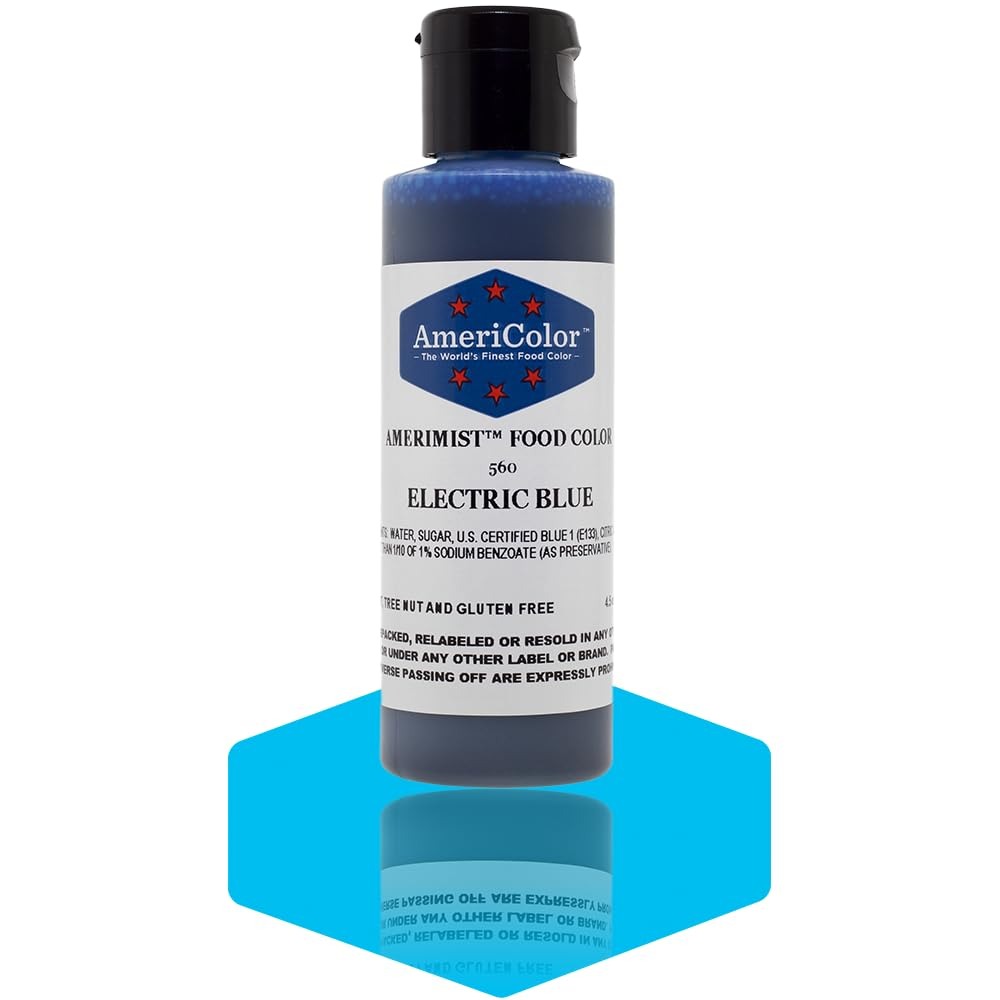
Item Name: AmeriColor AmeriMist Electric Blue Airbrush Food Color, 4.5 oz
Bullet Point 1: One 4.5 oz bottle of AmeriMist airbrush food color
Bullet Point 2: Super strong, highly concentrated color—goes farther to save you money
Bullet Point 3: Works beautifully when sprayed onto hard to color icings
Bullet Point 4: Can be painted on with a brush or used in an airbrush unit
Bullet Point 5: No need to dilute, cleans up easily with water
Product Description: AmeriMist is a super-strength, highly concentrated spray-on air brush food color that is extremely effective—even on hard to color non-dairy whipped toppings and icings. AmeriMist air brush colors prevent the need to over-spray, eliminating water spots and preventing icing from breaking down. AmeriMist is available in the same colors as AmeriColor Soft Gel Paste, with the same vibrant tones.
Value: 4.5
Unit: Fl Oz

Price: 11.25